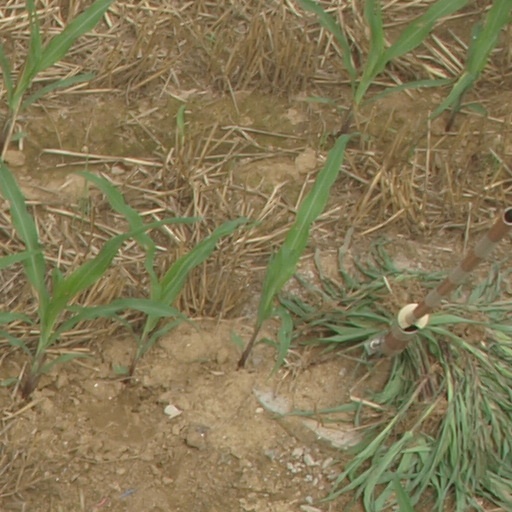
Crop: maize; corn